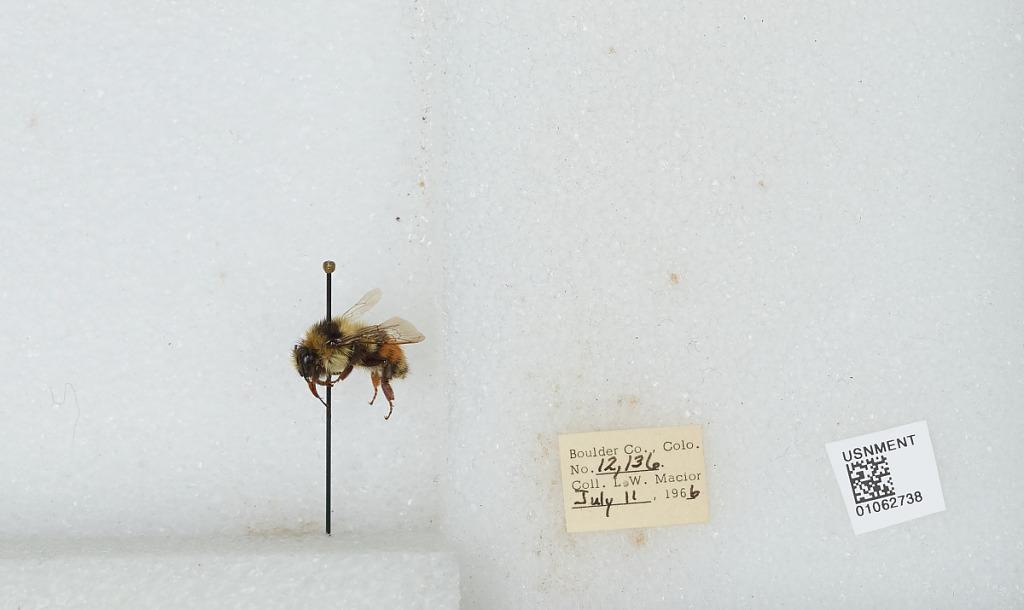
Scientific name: Bombus (Pyrobombus) bifarius Cresson
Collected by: L. Macior
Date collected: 1966-7-11
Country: United States
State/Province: Colorado
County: Boulder
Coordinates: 40.09, -105.36